Critical Role Productions

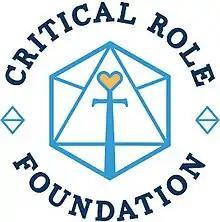
The official logo.

"Critical Role" is the studio's primary series. It is broadcast on Thursdays at 19:00 PT on the Critical Role Twitch and YouTube channels, as well as the Beacon streaming service. The VOD is made available to these services immediately after the broadcast. As part of social distancing requirements during the COVID-19 pandemic, the show switched to a pre-recorded format. The show's third campaign aired from October 21, 2021 to February 6, 2025.